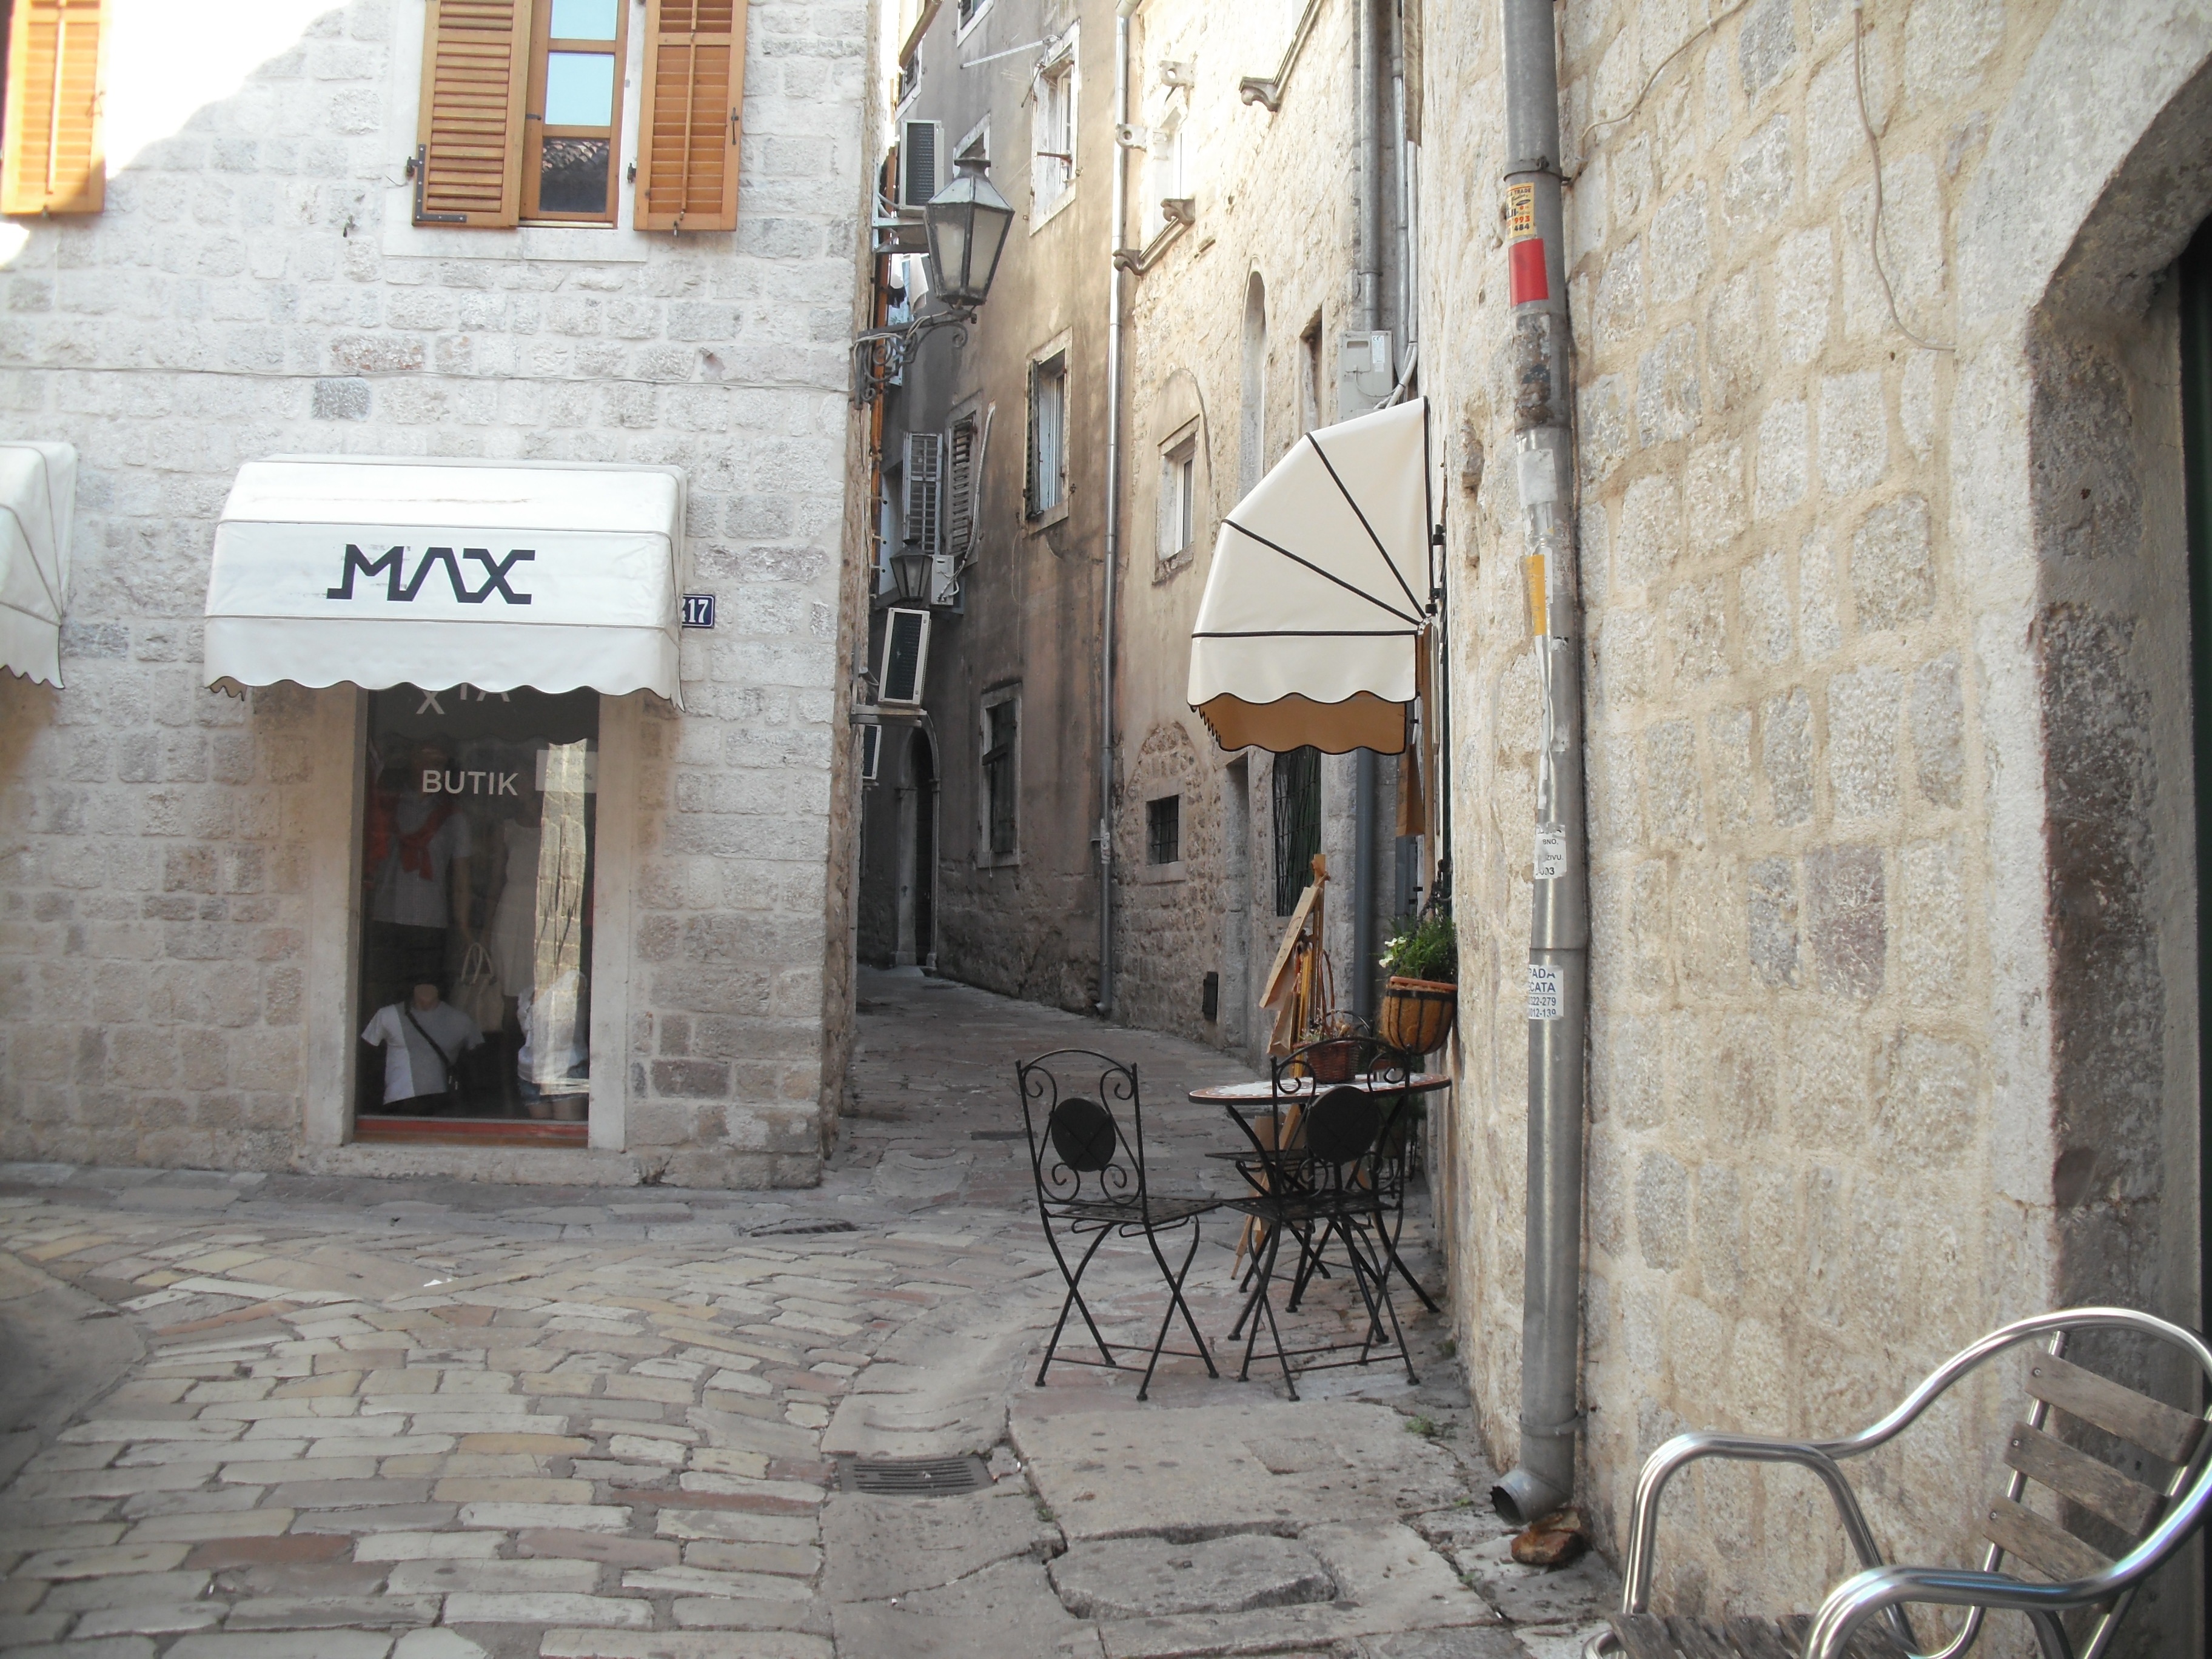
table, road, street, town, old, alley, travel, village, europe, facade, property, courtyard, infrastructure, montenegro, kotor, neighbourhood, ancient history, human settlement